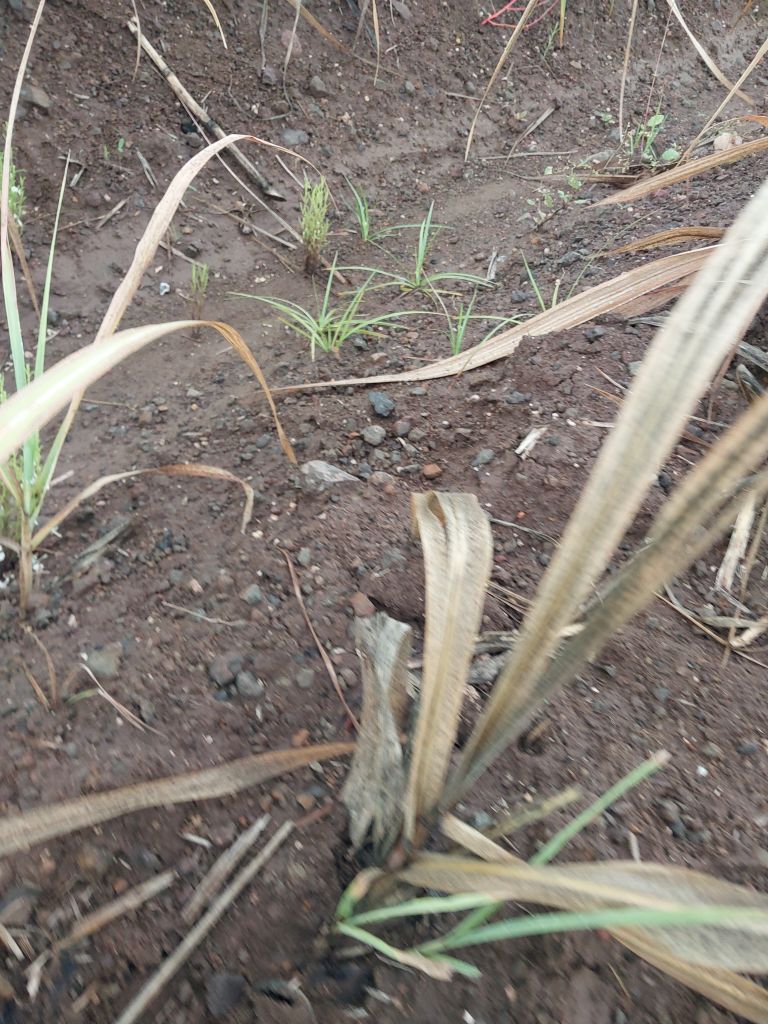
Label: Sett Rot